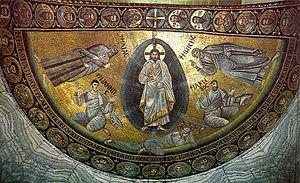
La mosaïque byzantine, dont l’apogée se situe entre le VIᵉ siècle et le XVᵉ siècle, plonge ses racines dans une longue tradition venue de la Grèce antique et de Rome. À partir du IVᵉ siècle, les églises chrétiennes adoptèrent et adaptèrent cette tradition pour dépeindre des scènes de la vie religieuse et de la Bible, non plus sur les pavements de leurs édifices mais sur leurs murs et leurs plafonds. Les artistes byzantins devinrent renommés pour leur technique et leur inspiration, influençant ceux du royaume normand de Sicile au XIIᵉ siècle ainsi que ceux de Venise, de Rome et d’autres villes de l’ancienne Italie byzantine, de même que ceux de Russie, d’Ukraine et d’autres pays du monde orthodoxe. L’art de la mosaïque s’estompa au cours de la Renaissance quoique divers artistes comme Raphaël continuèrent à pratiquer les anciennes techniques. Hors de l’empire byzantin, ces techniques furent adoptées à la fois par des artistes juifs pour la décoration des synagogues et par des artistes musulmans pour celle des mosquées et des palais.
La Transfiguration est un épisode de la vie de Jésus-Christ relaté par le Nouveau Testament. La fête religieuse qui lui correspond se situe le 6 août. Il s'agit d'un changement d'apparence corporelle de Jésus pendant quelques instants de sa vie terrestre, pour révéler sa nature divine à trois disciples. Le mot « transfiguration » procède en français de la traduction latine du mot grec metamorphosis.
Le monastère Sainte-Catherine du Sinaï, appelé aussi monastère de la Transfiguration, est un important monastère orthodoxe situé sur les pentes du mont Sainte-Catherine, dans le Sud de la péninsule du Sinaï, en Égypte. Situé à 1 570 m d'altitude, c'est l'un des plus anciens monastères au monde encore en activité. Son terrain constitue l'archevêché orthodoxe du Sinaï, lié canoniquement au Patriarcat de Jérusalem.